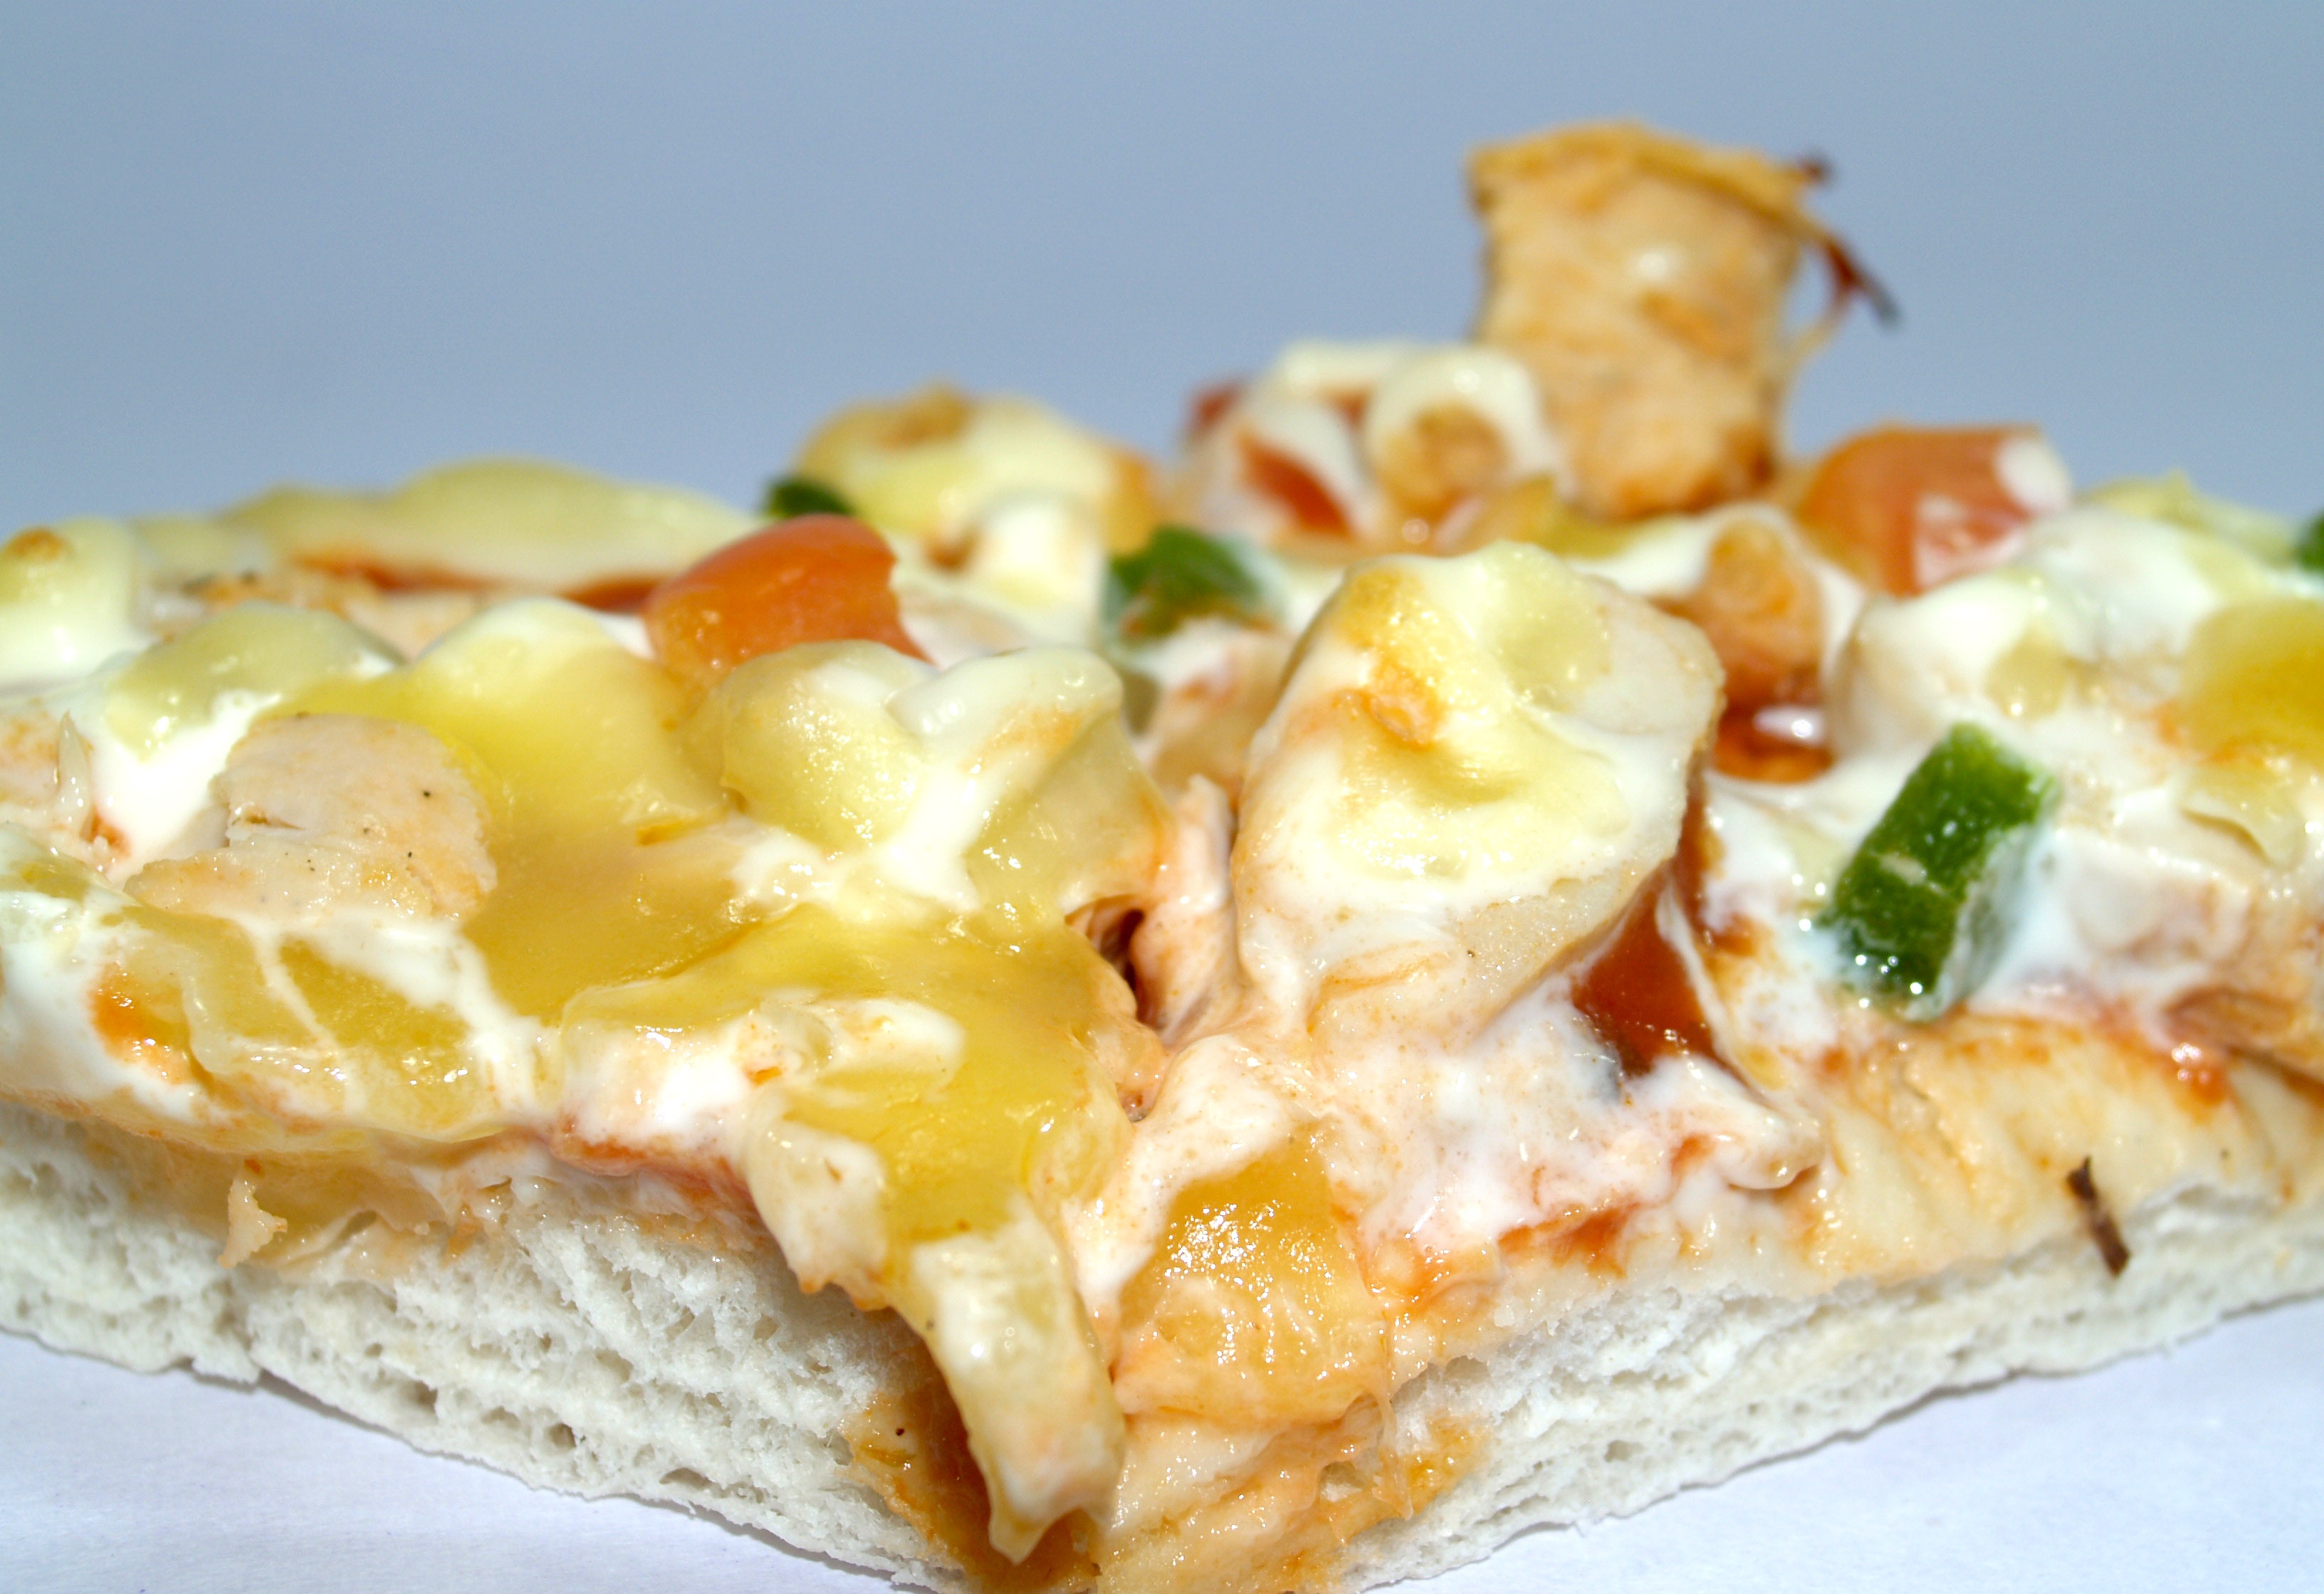
dish, meal, food, garlic, produce, fresh, junk, breakfast, snack, dessert, meat, cuisine, sauce, delicious, homemade, slice, dough, pizza, cheese, tomato, sausage, salami, baked, pepperoni, crust, cooked, eating, dinner, hot, spicy, tasty, quiche, fast, melted, italian, sliced, greasy, mozzarella, baked goods, unhealthy, fattening, italian food, peperoncino